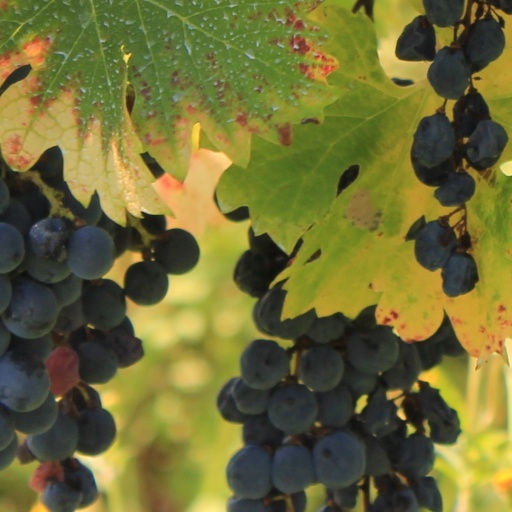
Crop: grape